Shawntae Spencer

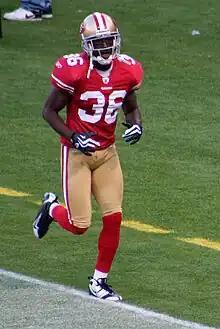
Spencer with the San Francisco 49ers in 2009

Shawntae Spencer (born February 22, 1982) is an American former professional football player who was a cornerback in the National Football League (NFL). He played college football for the Pittsburgh Panthers and was selected by the San Francisco 49ers in the second round of the 2004 NFL draft.